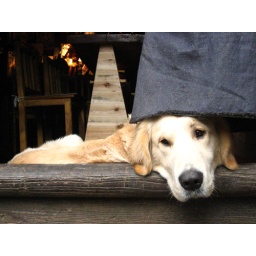
golden-hair dog in the coffee bar